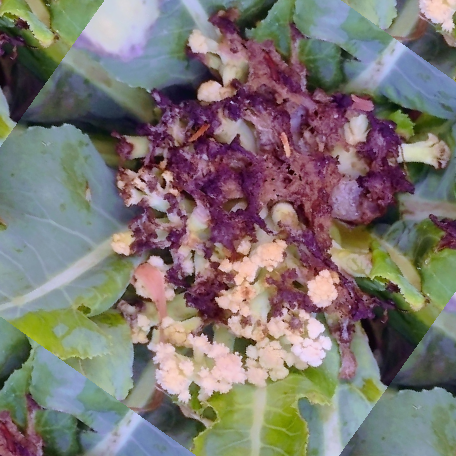
Label: Bacterial spot rot